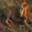
Label: lion